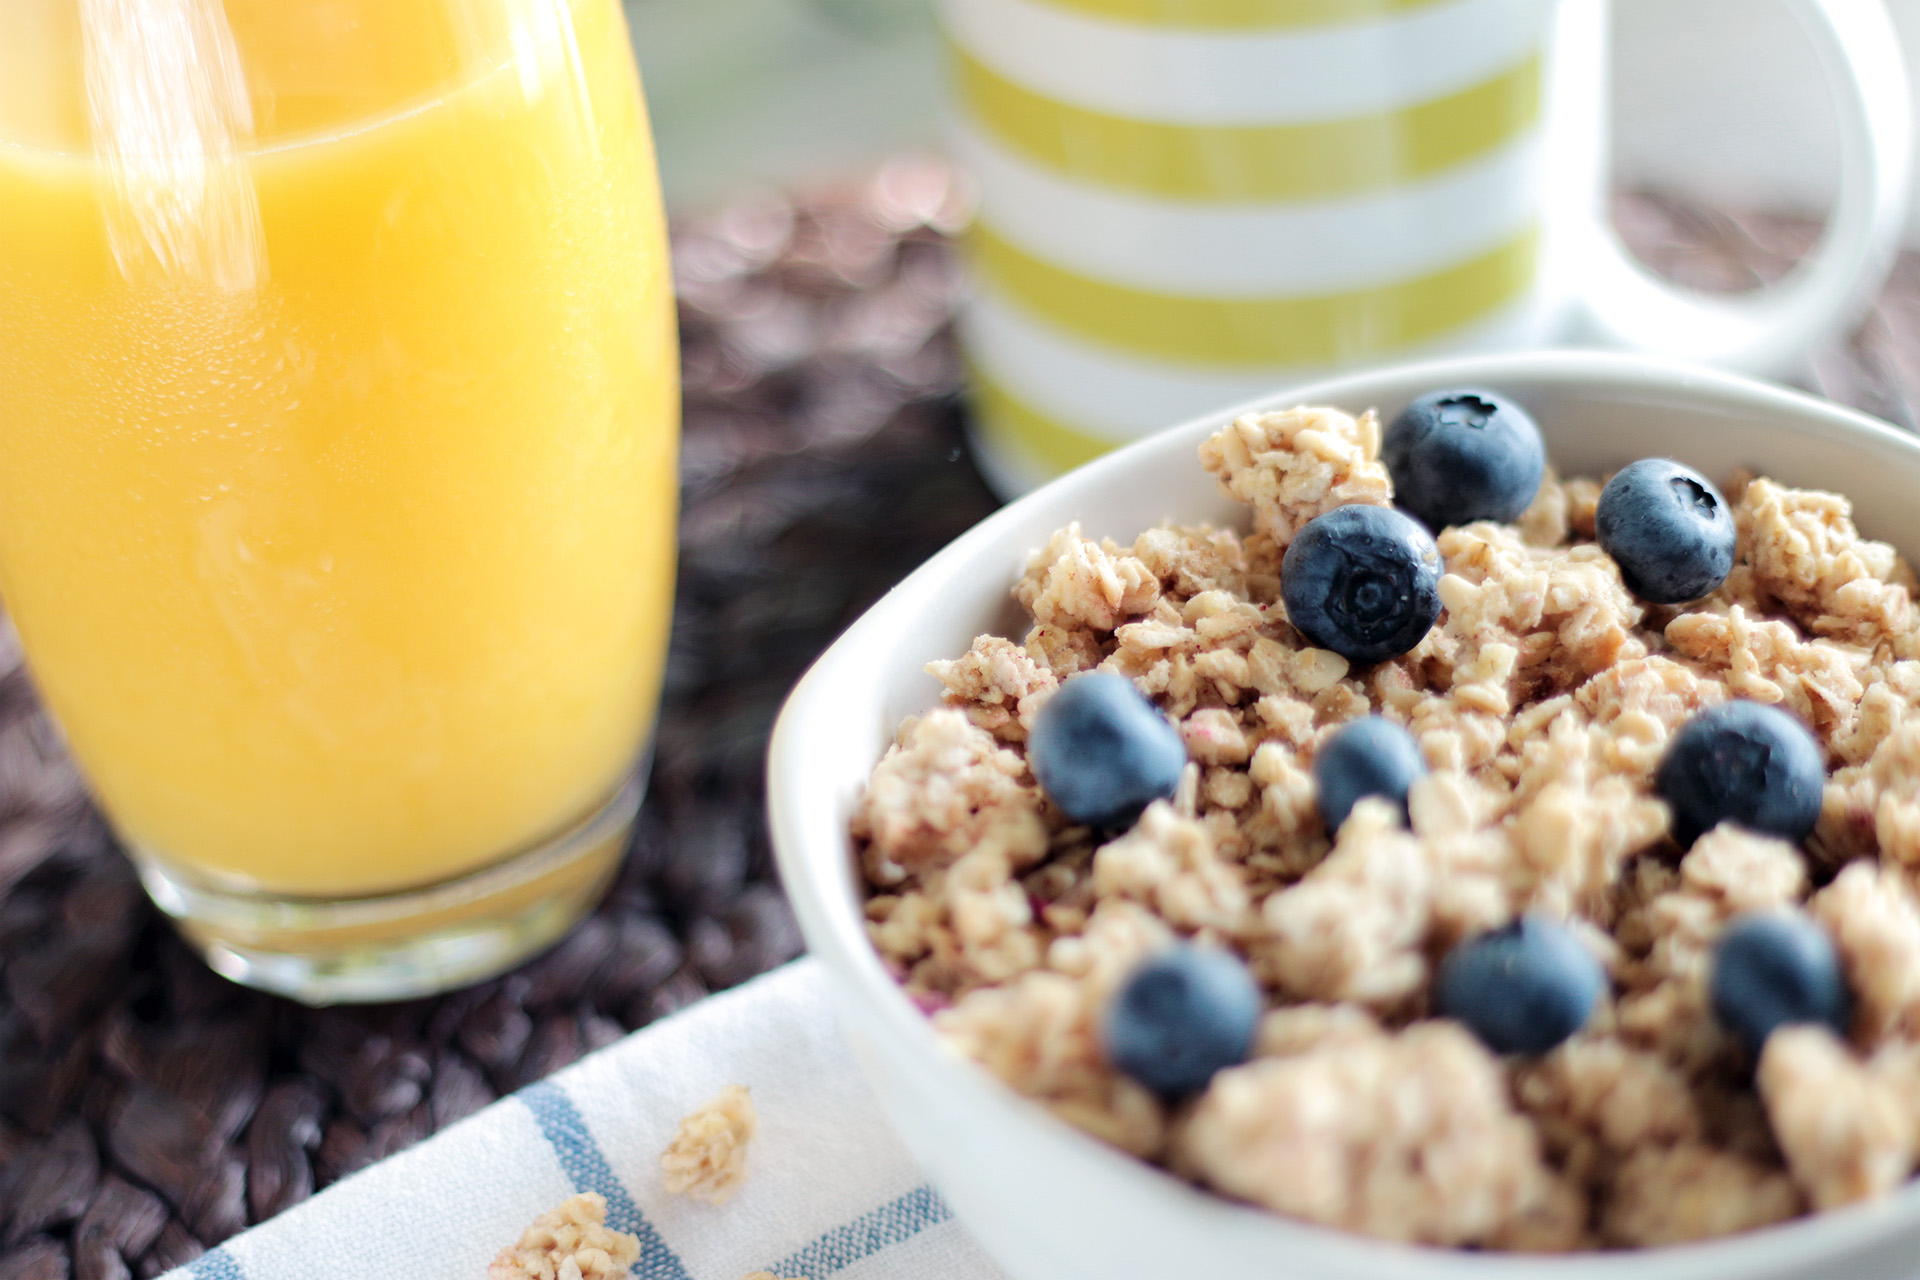
plant, fruit, berry, morning, dish, meal, food, produce, kitchen, breakfast, healthy, dessert, cereal, blueberries, cereals, orange juice, glas, muesli, snack food, public domain images